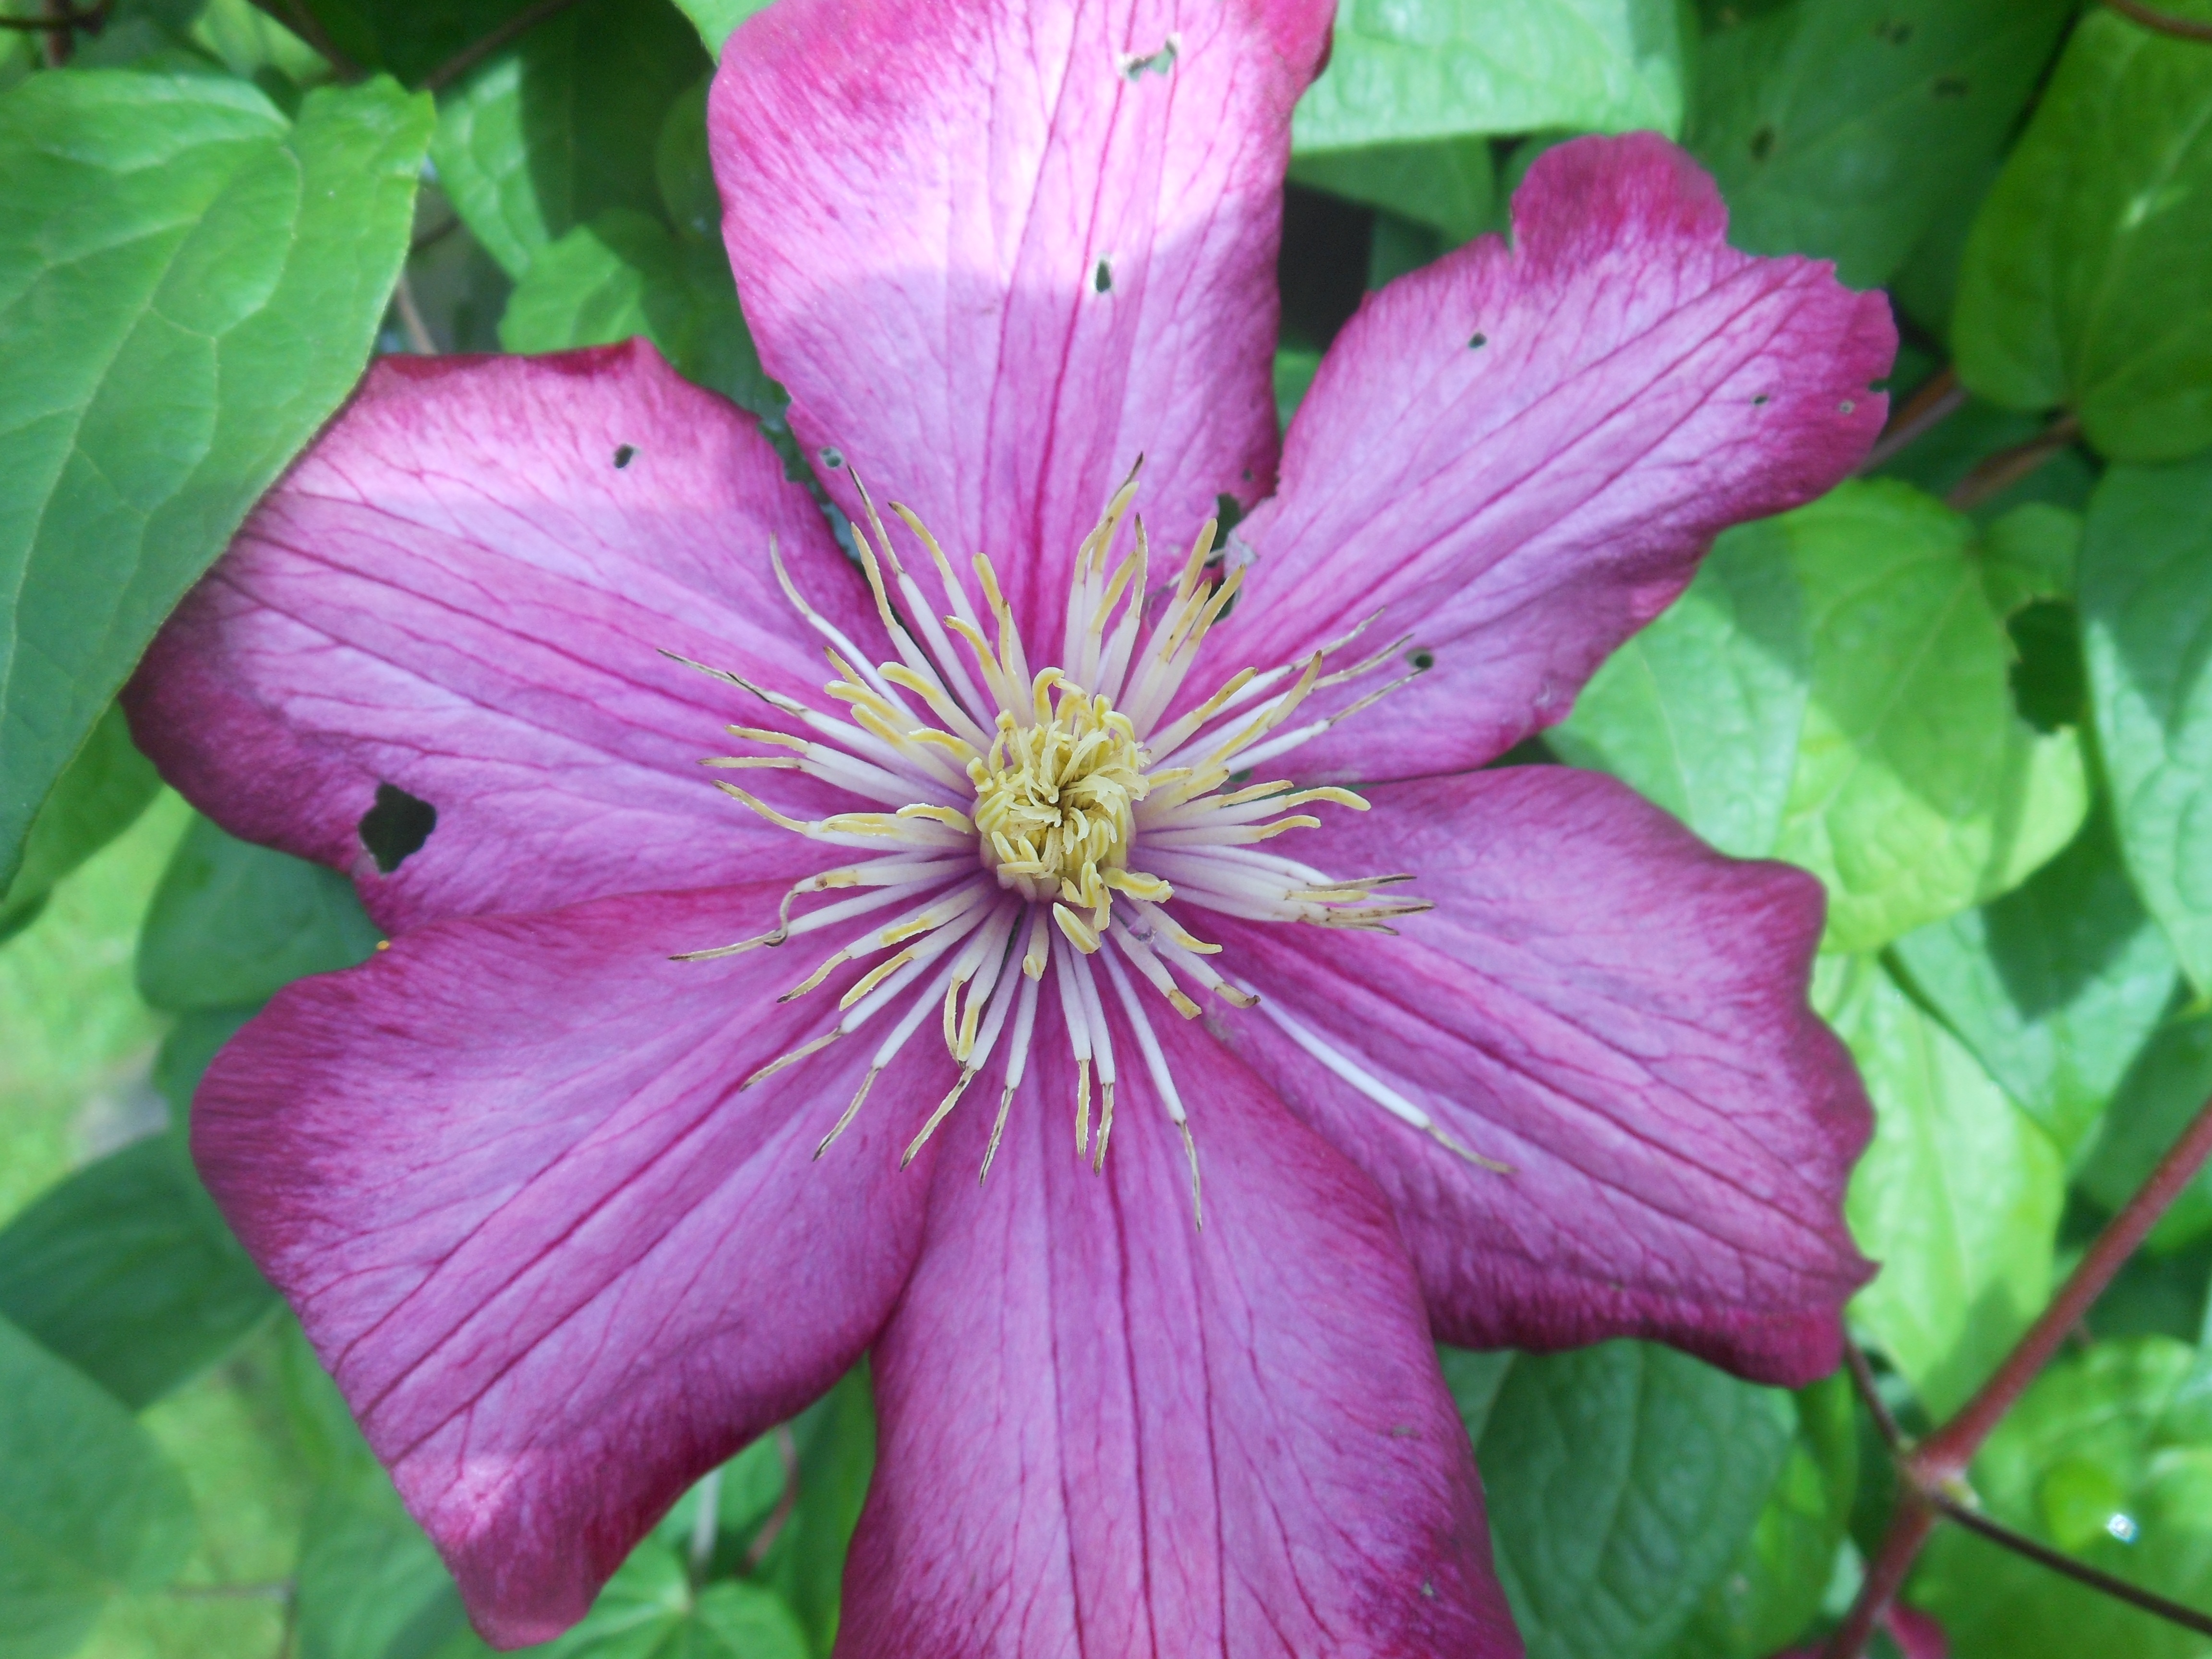
nature, plant, flower, petal, botany, flora, leaves, clematis, macro photography, flowering plant, annual plant, land plant